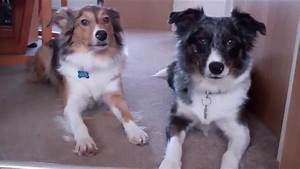
Label: cane